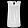
Label: Shirt